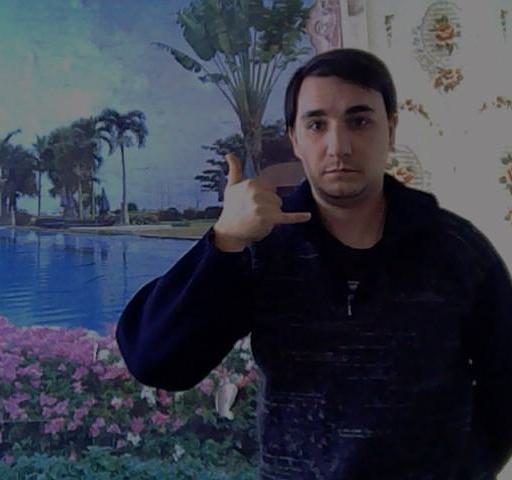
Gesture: call